Richmond School (Philadelphia, Pennsylvania)

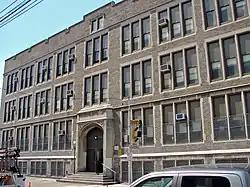
Richmond School, September 2010

Richmond Elementary School is a historic elementary school located in the Port Richmond neighborhood of Philadelphia, Pennsylvania, United States. It is part of the School District of Philadelphia.